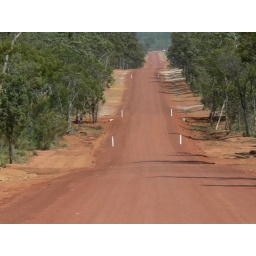
Typical road up North that we travelled upon - reasonably straight, red dirt and full of corrigations.